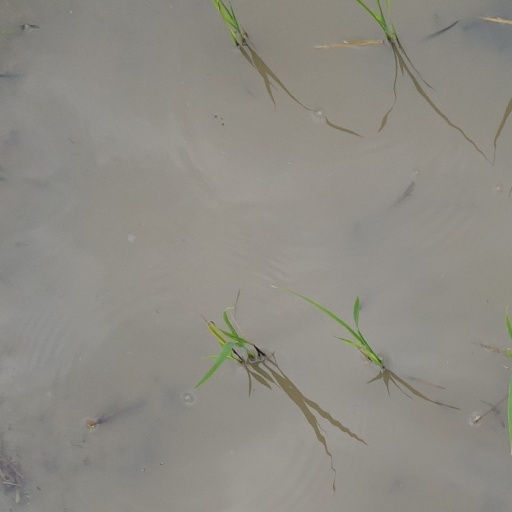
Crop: rice